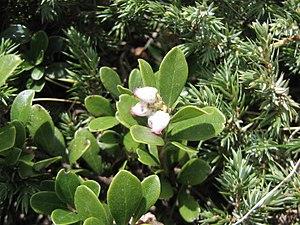
Raisin d'ours dans les Pyrénées (photo prise à une altitude d'environ 1800 m)
Arctostaphyle raisin-d'ours, aussi connu sous les noms de raisin-d'ours commun, Raisin d'ours ou Busserole est une espèce de sous-arbrisseau de la famille des Éricacées répandue en région circumpolaire. Souvent en forme de coussins, il a des feuilles persistantes, des petites fleurs en grelot blanches ou roses et des baies rouges à maturité.